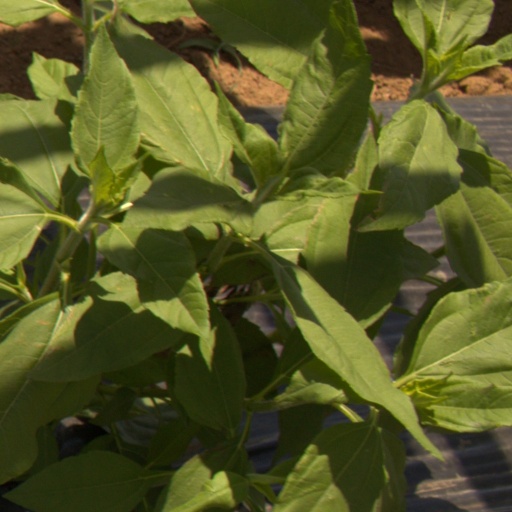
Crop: Jerusalem artichoke